Northwestern Oklahoma

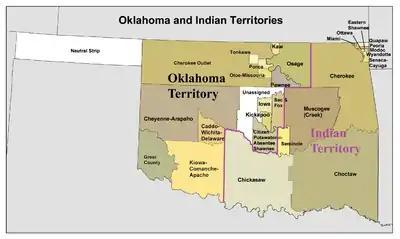
Map of Oklahoma Territory, Indian Territory and the "neutral territory"

Northwestern Oklahoma became part of the United States through the Louisiana Purchase and through the entrance of Texas into the Union in 1845 as a slave state. At the time, federal law, based on the Missouri Compromise, prohibited slavery in the region that would become the Oklahoma Panhandle. Under the Compromise of 1850, Texas surrendered its lands north of 36°30' latitude. The 170-mile strip of land, a "neutral strip", was left with no state or territorial ownership from 1850 until 1890. It was officially called the "Public Land Strip" and was commonly referred to as "No Man's Land."